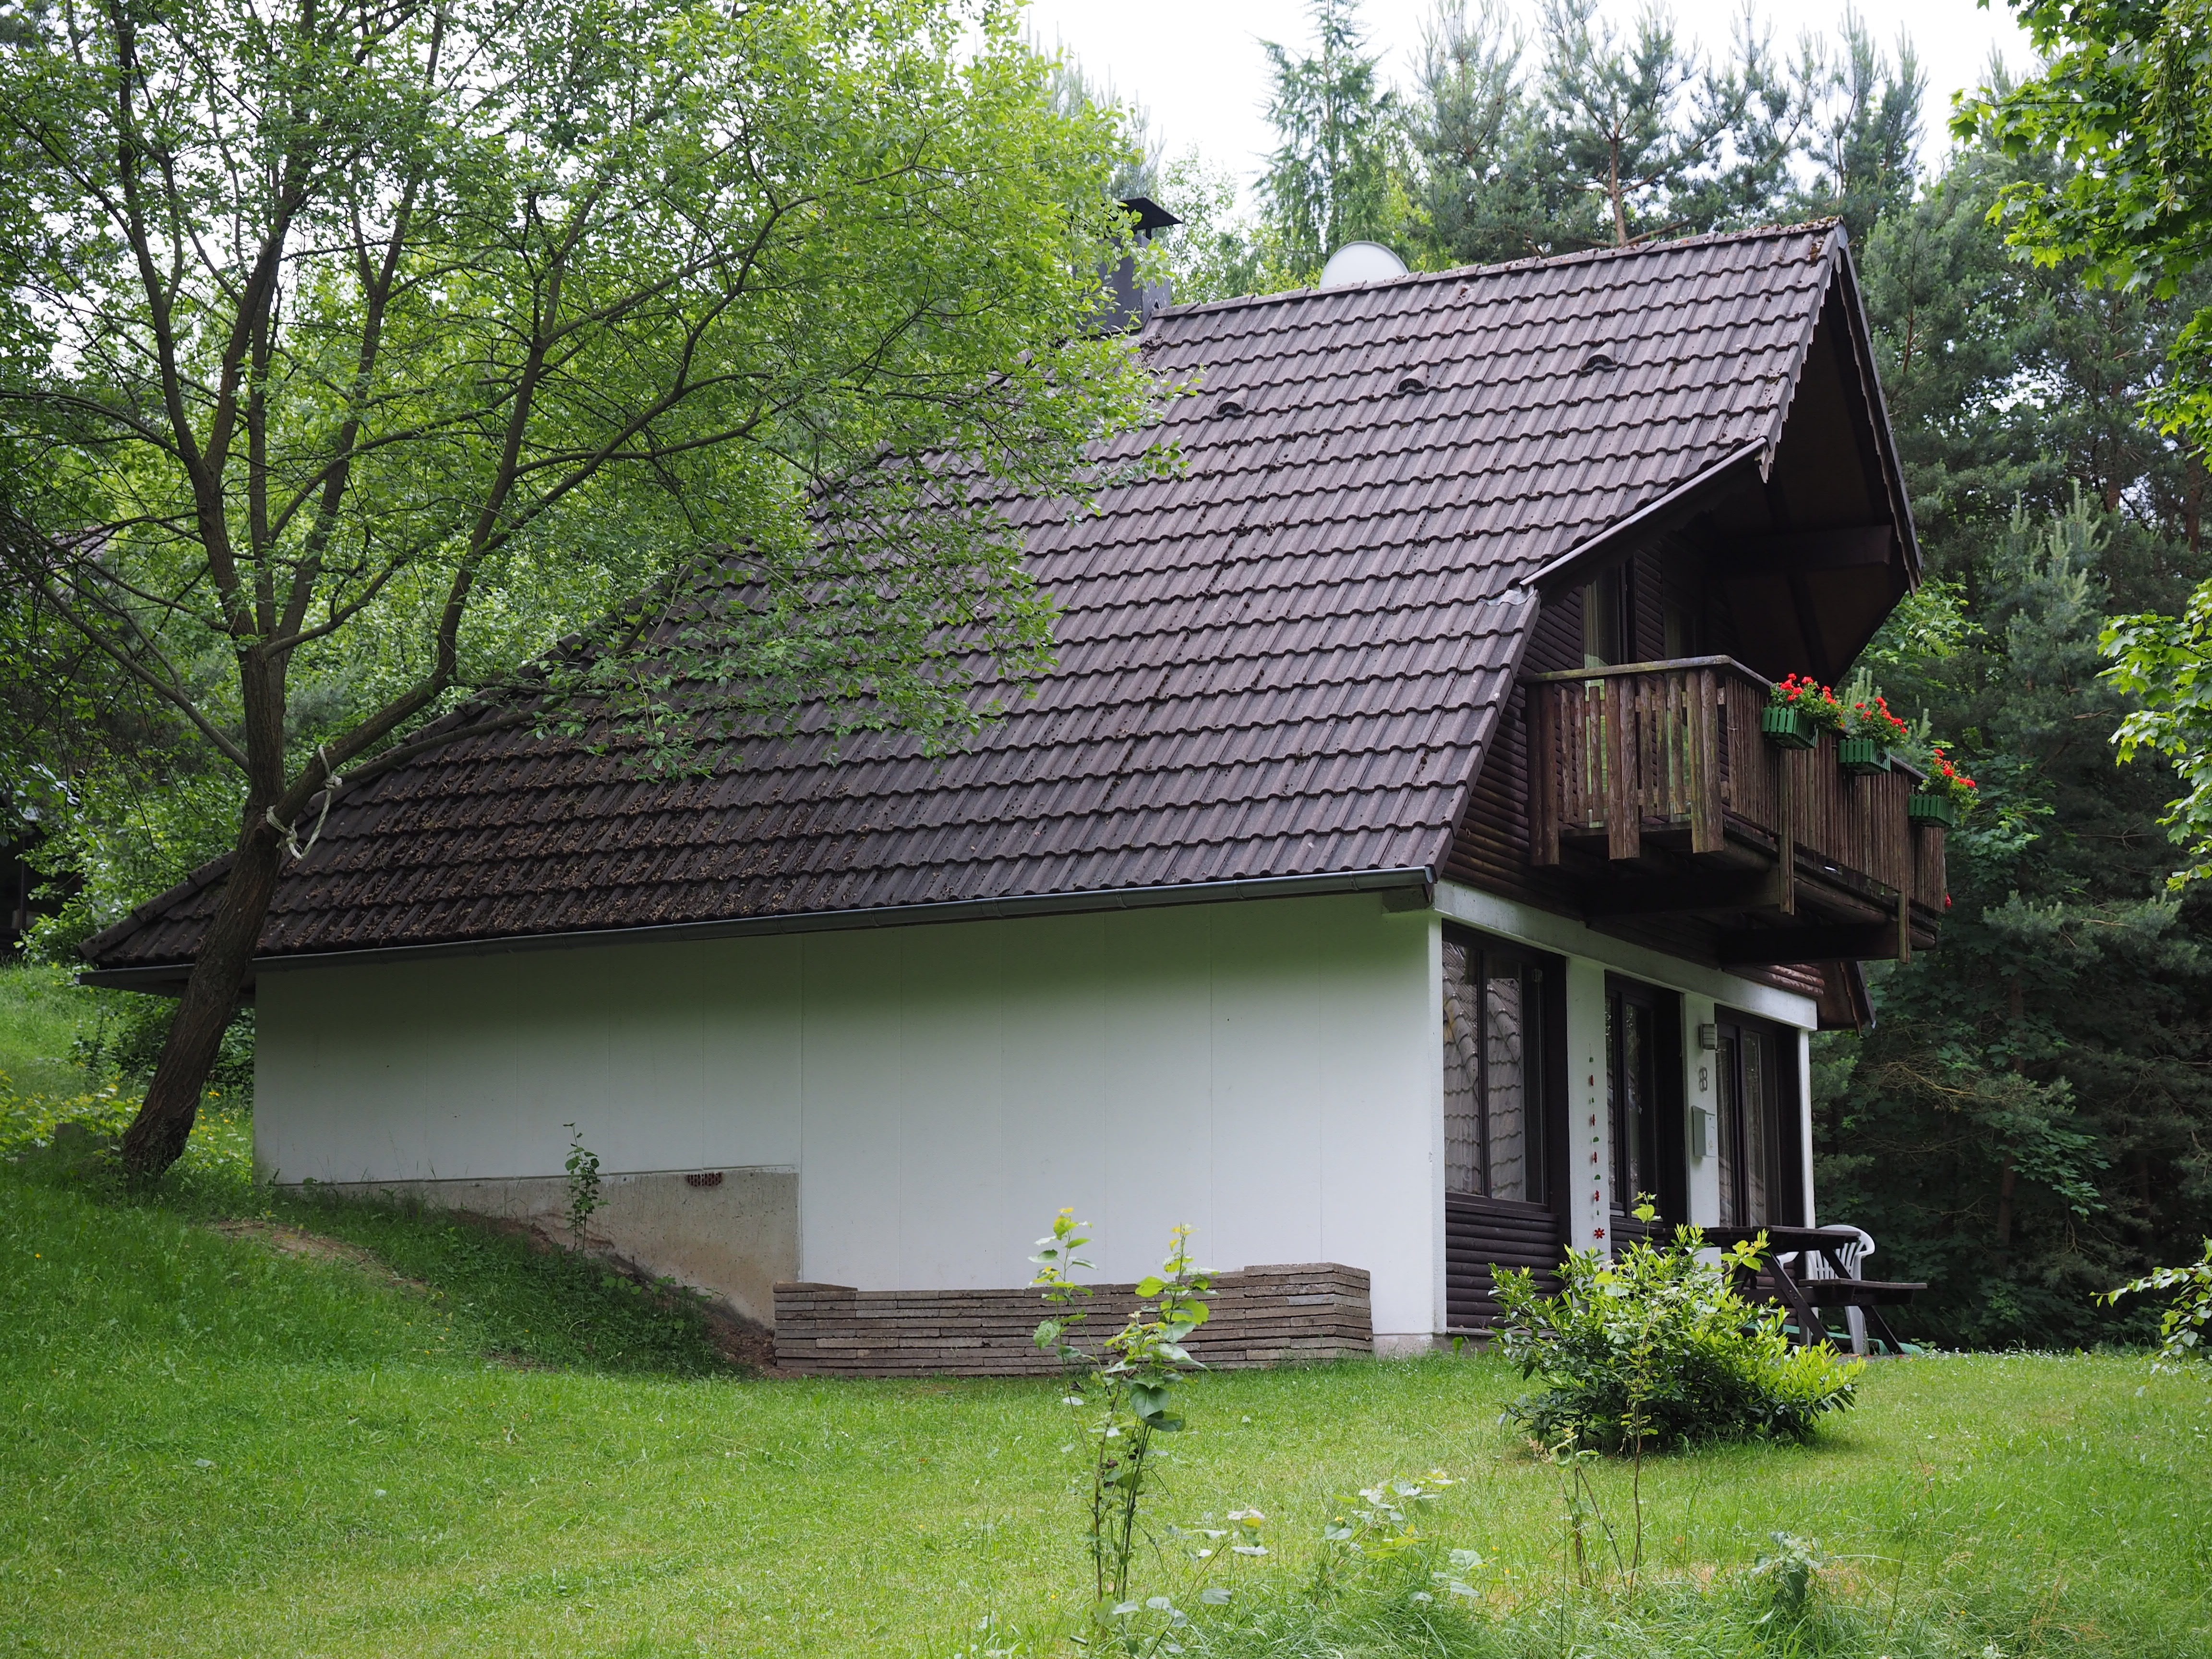
farm, house, roof, building, home, shed, hut, cottage, backyard, property, farmhouse, estate, log cabin, rural area, holiday house, holiday home, outdoor structure, frankenau, vacation village of frankenau, holiday village